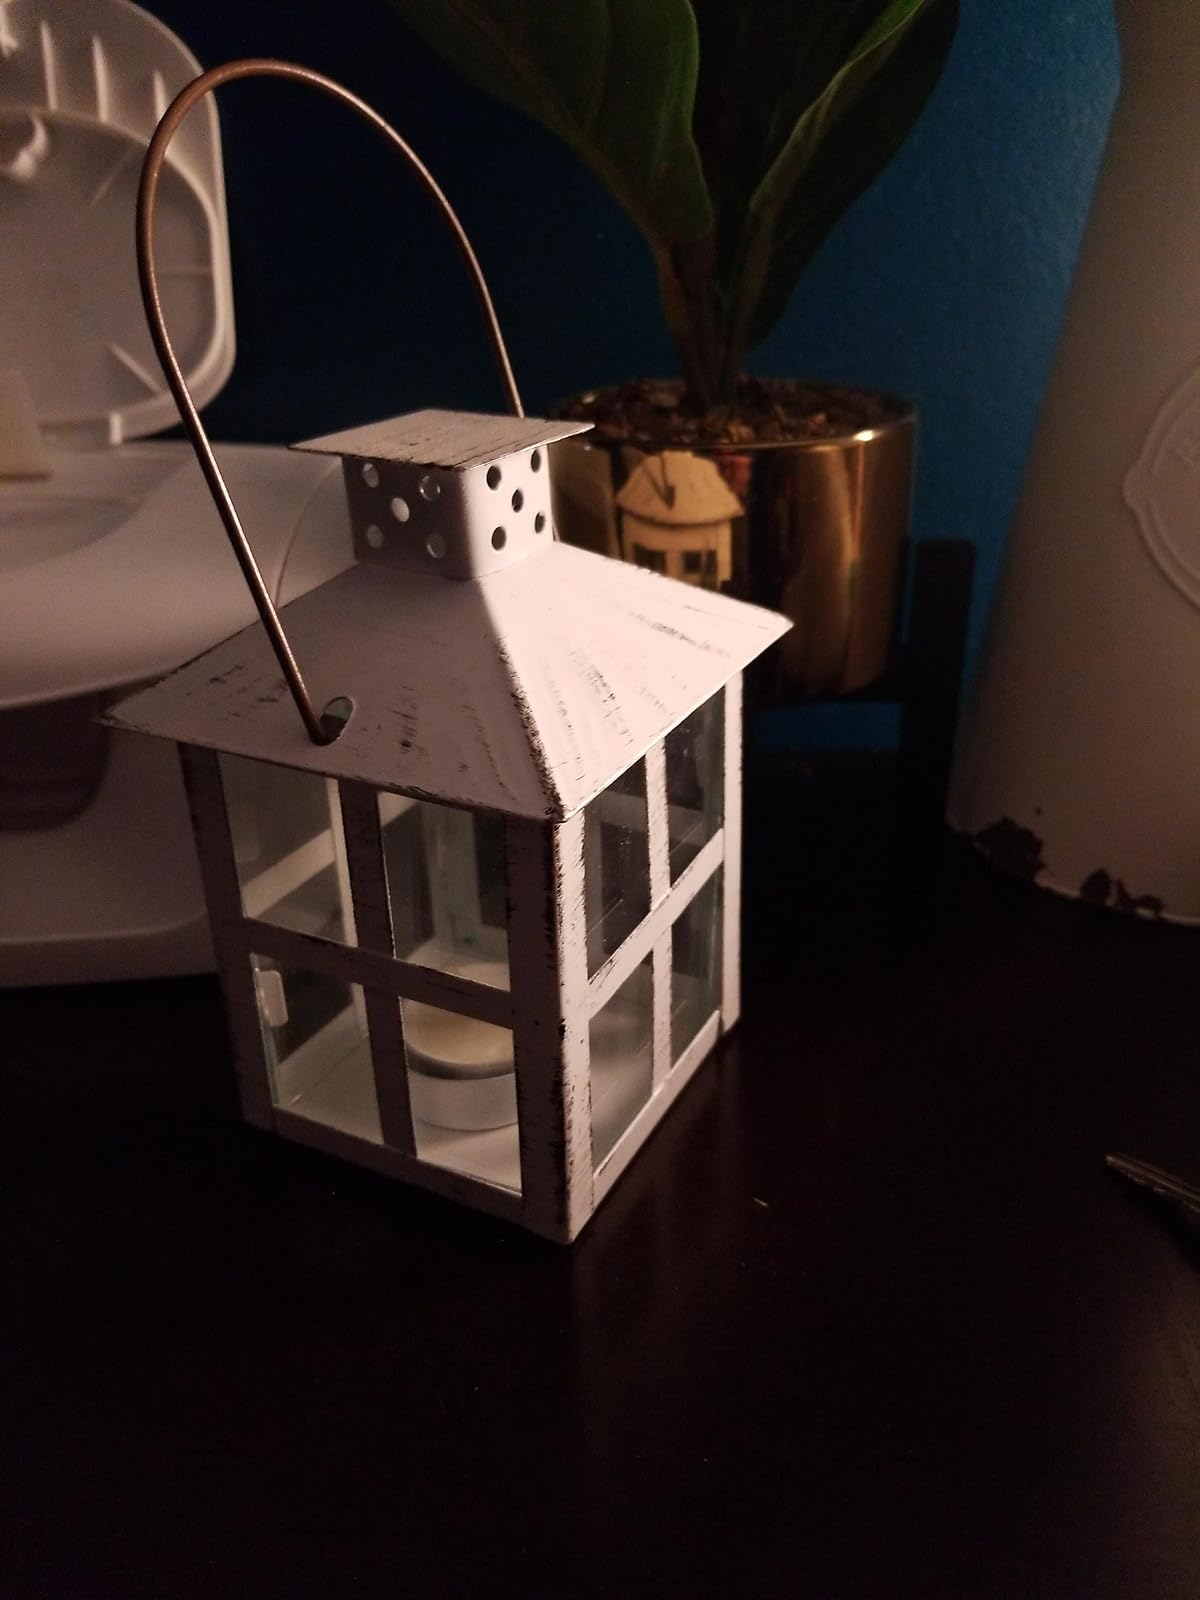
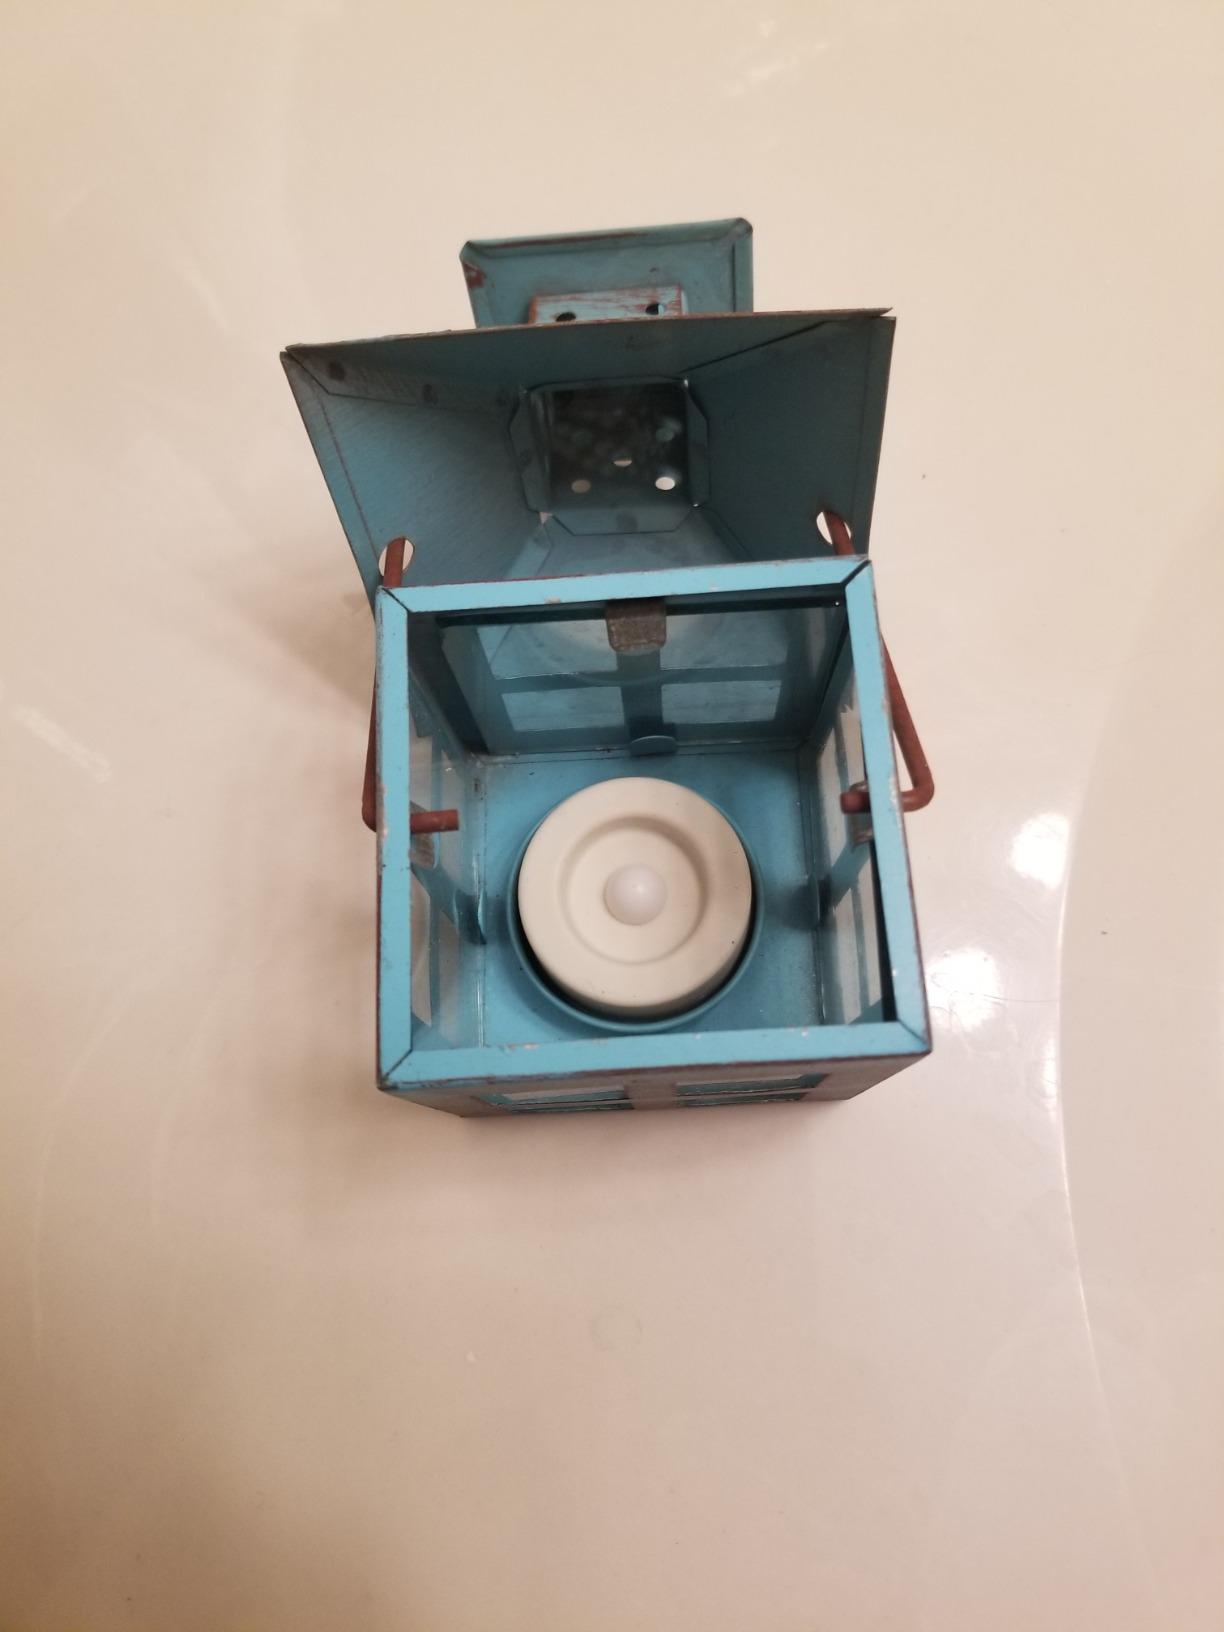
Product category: lantern
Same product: no